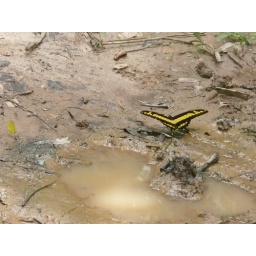
Swallow-tailed butterfly near lake Sandoval